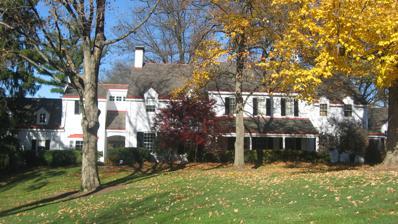
Building: James Baxter House
Country: United States of America
Year built: 1807
United States historic place James Baxter House U.S. National Register of Historic Places Front of the house Show map of Ohio Show map of the United States Location 2930 Fair Acres Dr., Amberley , Ohio Coordinates 39°11′33″N 84°25′57″W / 39.19250°N 84.43250°W / 39.19250; -84.43250 Area 2.6 acres (1.1 ha) Built 1807 ( 1807 ) Architect Hubert H. Gott Architectural style Colonial Revival , Federal NRHP reference No. 94000774 Added to NRHP July 22, 1994 The James Baxter House is a historic residence in the village of Amberley , Ohio , United States , near Cincinnati .  Built in the 1800s and expanded in the 1930s, it retains much of its original architecture, and it has been named a historic site . The Baxter House is a brick structure with some weatherboarding and other wooden elements, set on a stone foundation and covered with a shake roof. A single- story porch shelters the center of the two-story facade, with the main entrance on the left side (as seen from the street) of the porch and two windows in the center and right side.  Smaller extensions, two windows wide rather than three, are placed on either end of the center section of the house; all three sections rise to gables . The architecture is a mix of the Federal and Colonial Revival styles, which were the styles of the original building and of a 1930s addition, respectively. James Baxter bought the future site of the present house in 1797 as part of a property approximately 0.5 square miles (1.3 km 2 ) in total area. Here he erected the core of the present house in 1807; many of the original elements, including the floor plan, the ash floor, the walnut cupboards, and much of the rest of the interior, have survived. Very little was modified until the 1930s, when the original building was expanded with a new section. The period owners derived much of the new addition's design from that of a Tidewater Virginia house, the colonial-era Carter's Grove . The resulting building is approximately 7,000 square feet (650 m 2 ) in area and surrounded by a large lawn with early landscaping and a caretaker's house. In 1994, the Baxter House was listed on the National Register of Historic Places , qualifying because of its historically significant architecture.  It is one of three Register-listed locations in Amberley, along with the Frank Lloyd Wright -designed Gerald B. and Beverley Tonkens House and the ancient Benham Mound built by the prehistoric Hopewell Indian people. References